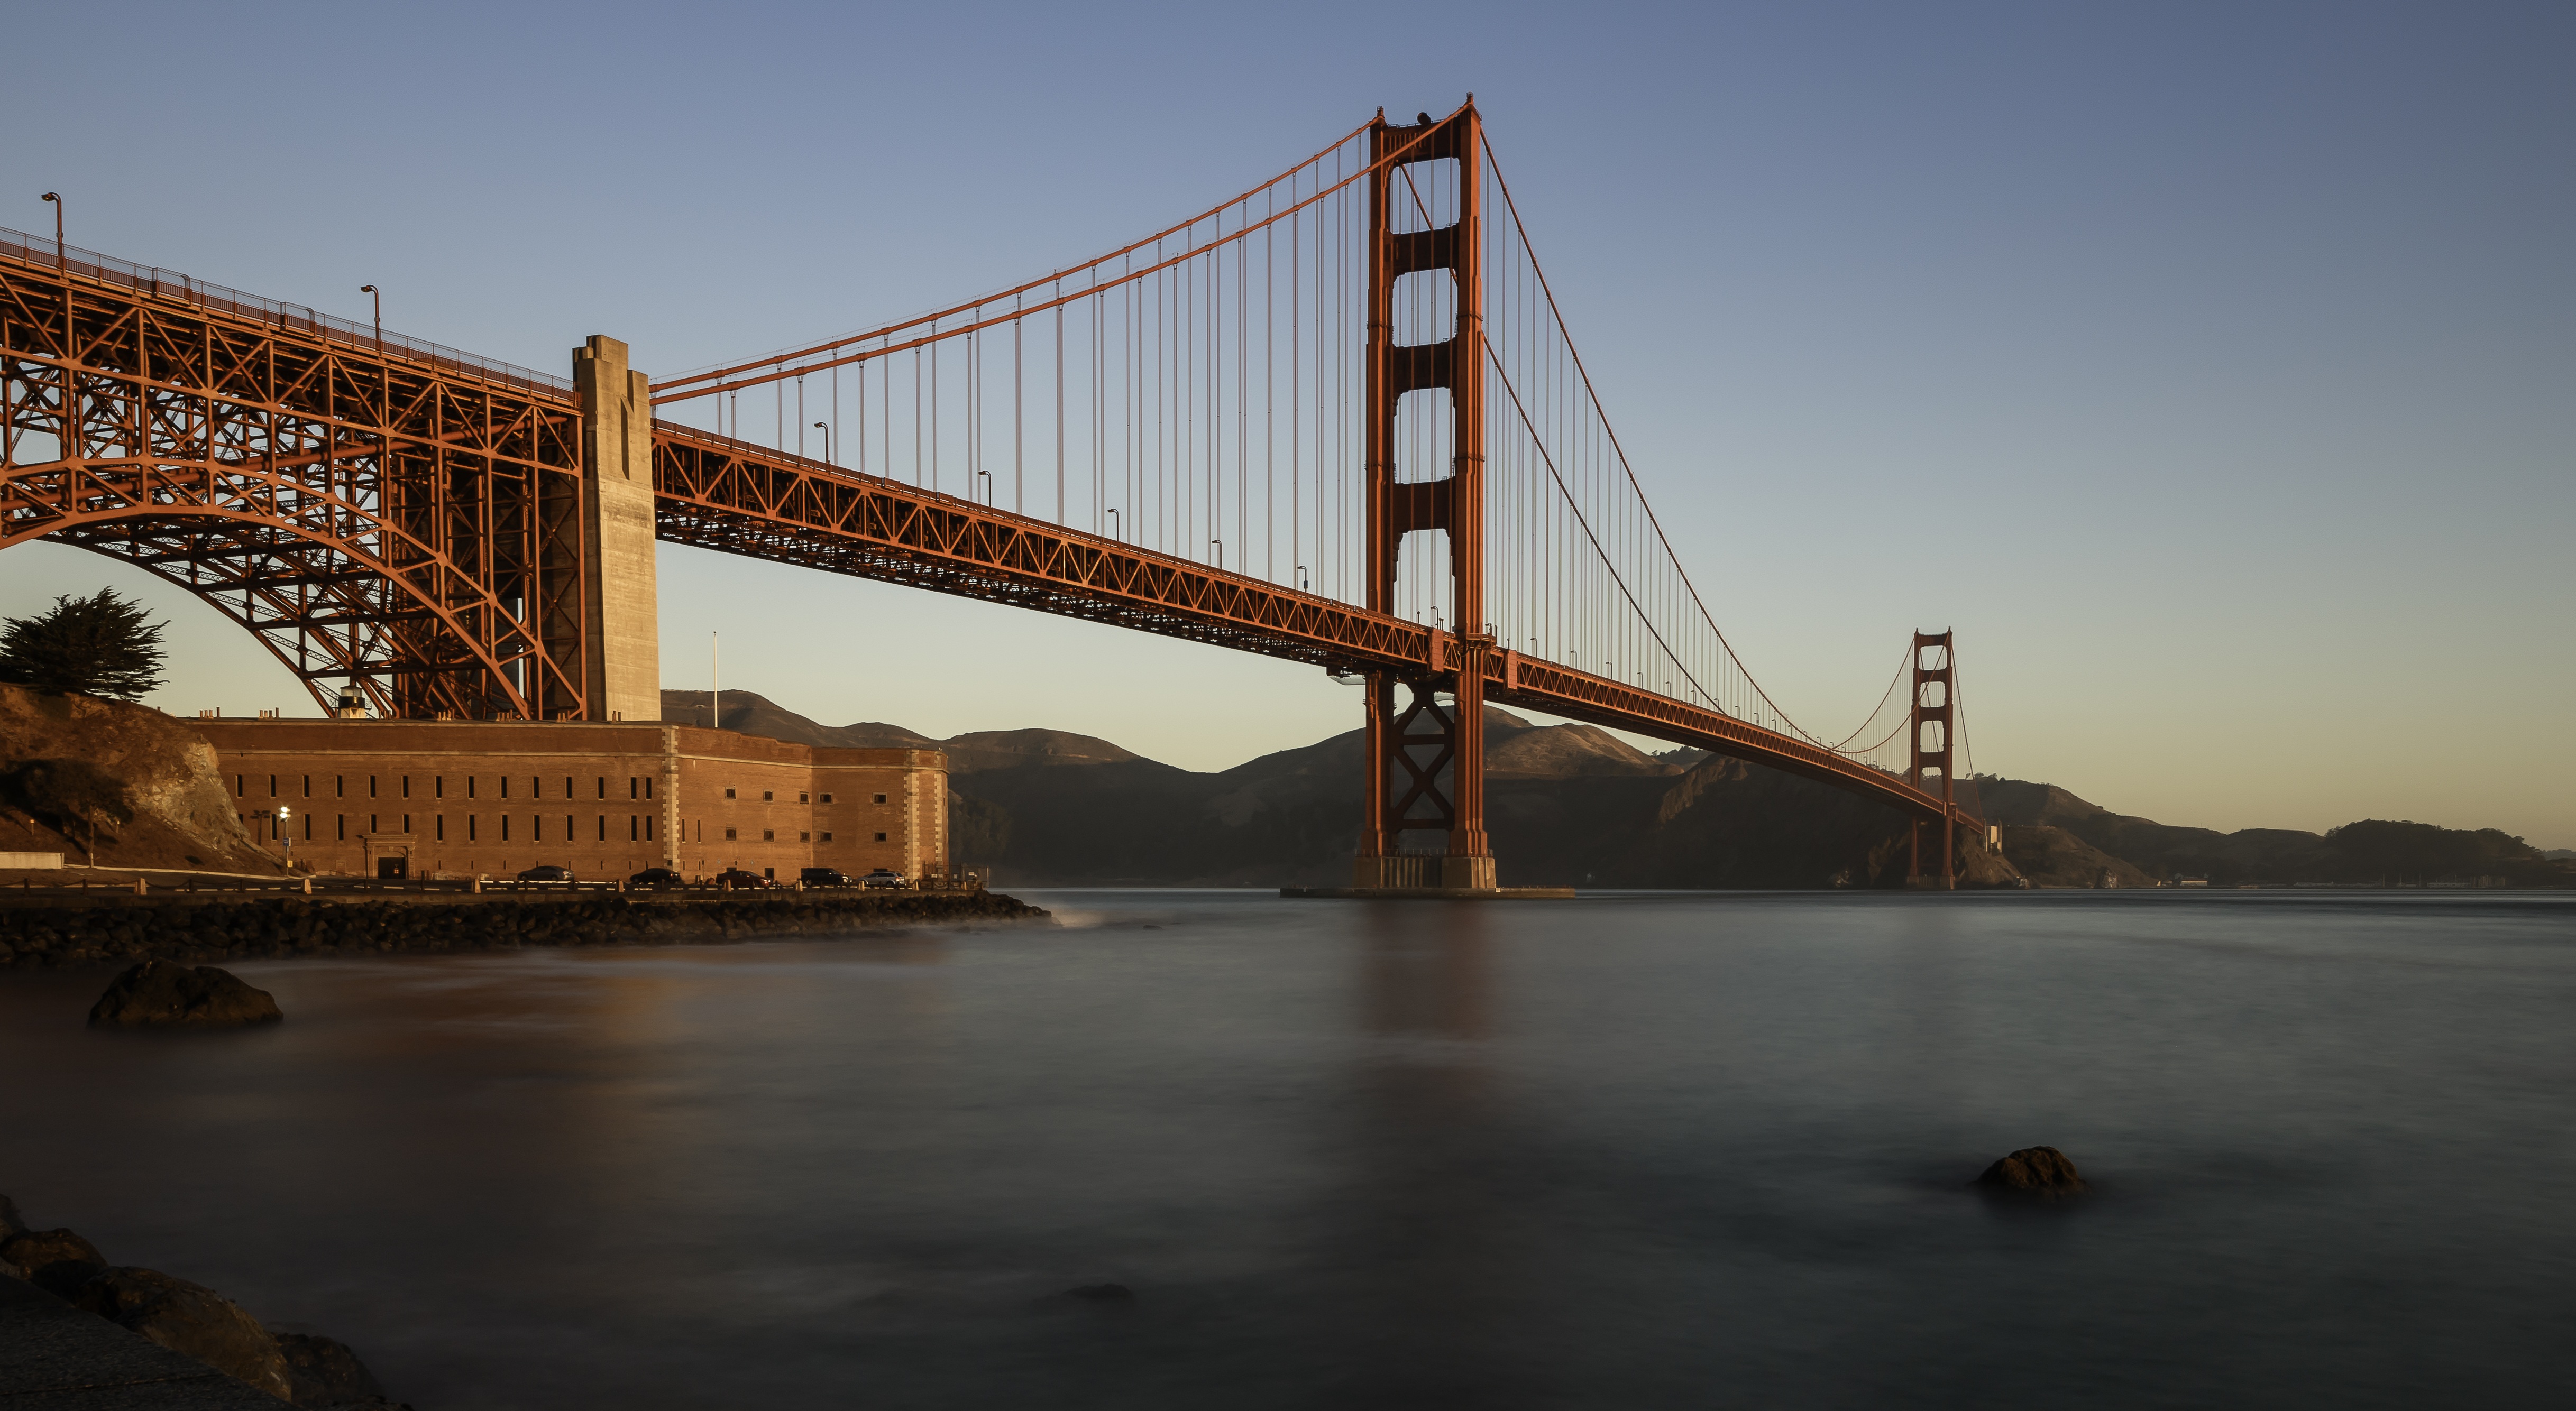
sea, water, sunrise, bridge, morning, river, san francisco, dusk, golden gate, evening, reflection, holiday, rest, mood, morgenstimmung, early in the morning, nonbuilding structure